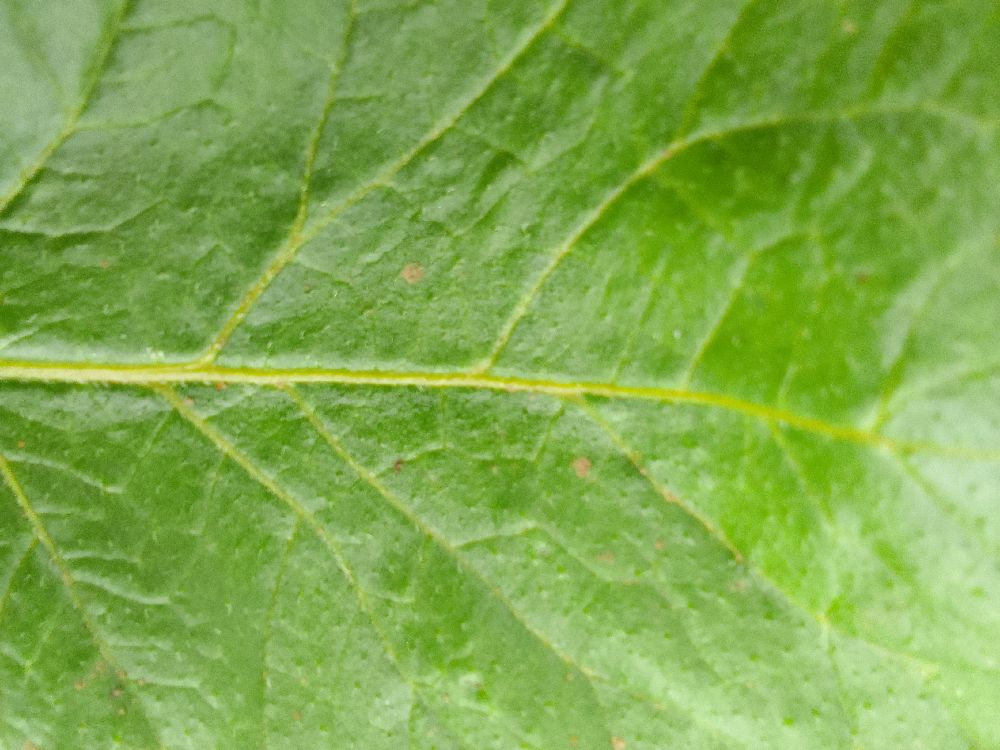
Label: Healthy